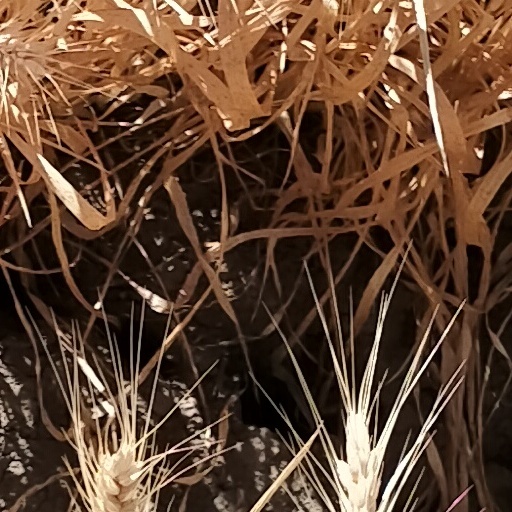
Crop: wheat